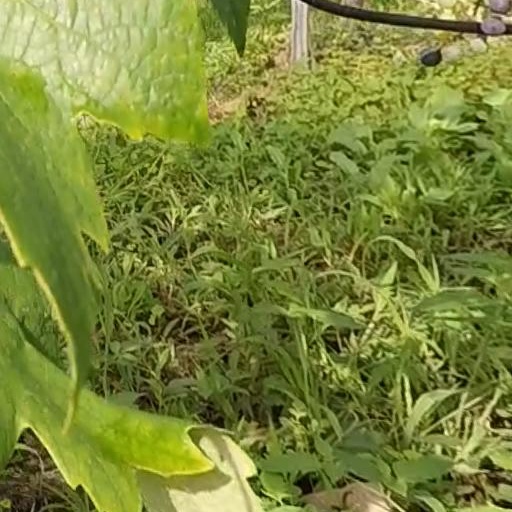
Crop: grape